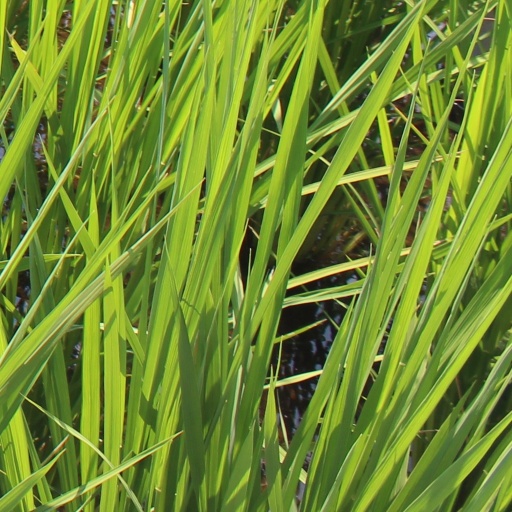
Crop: rice